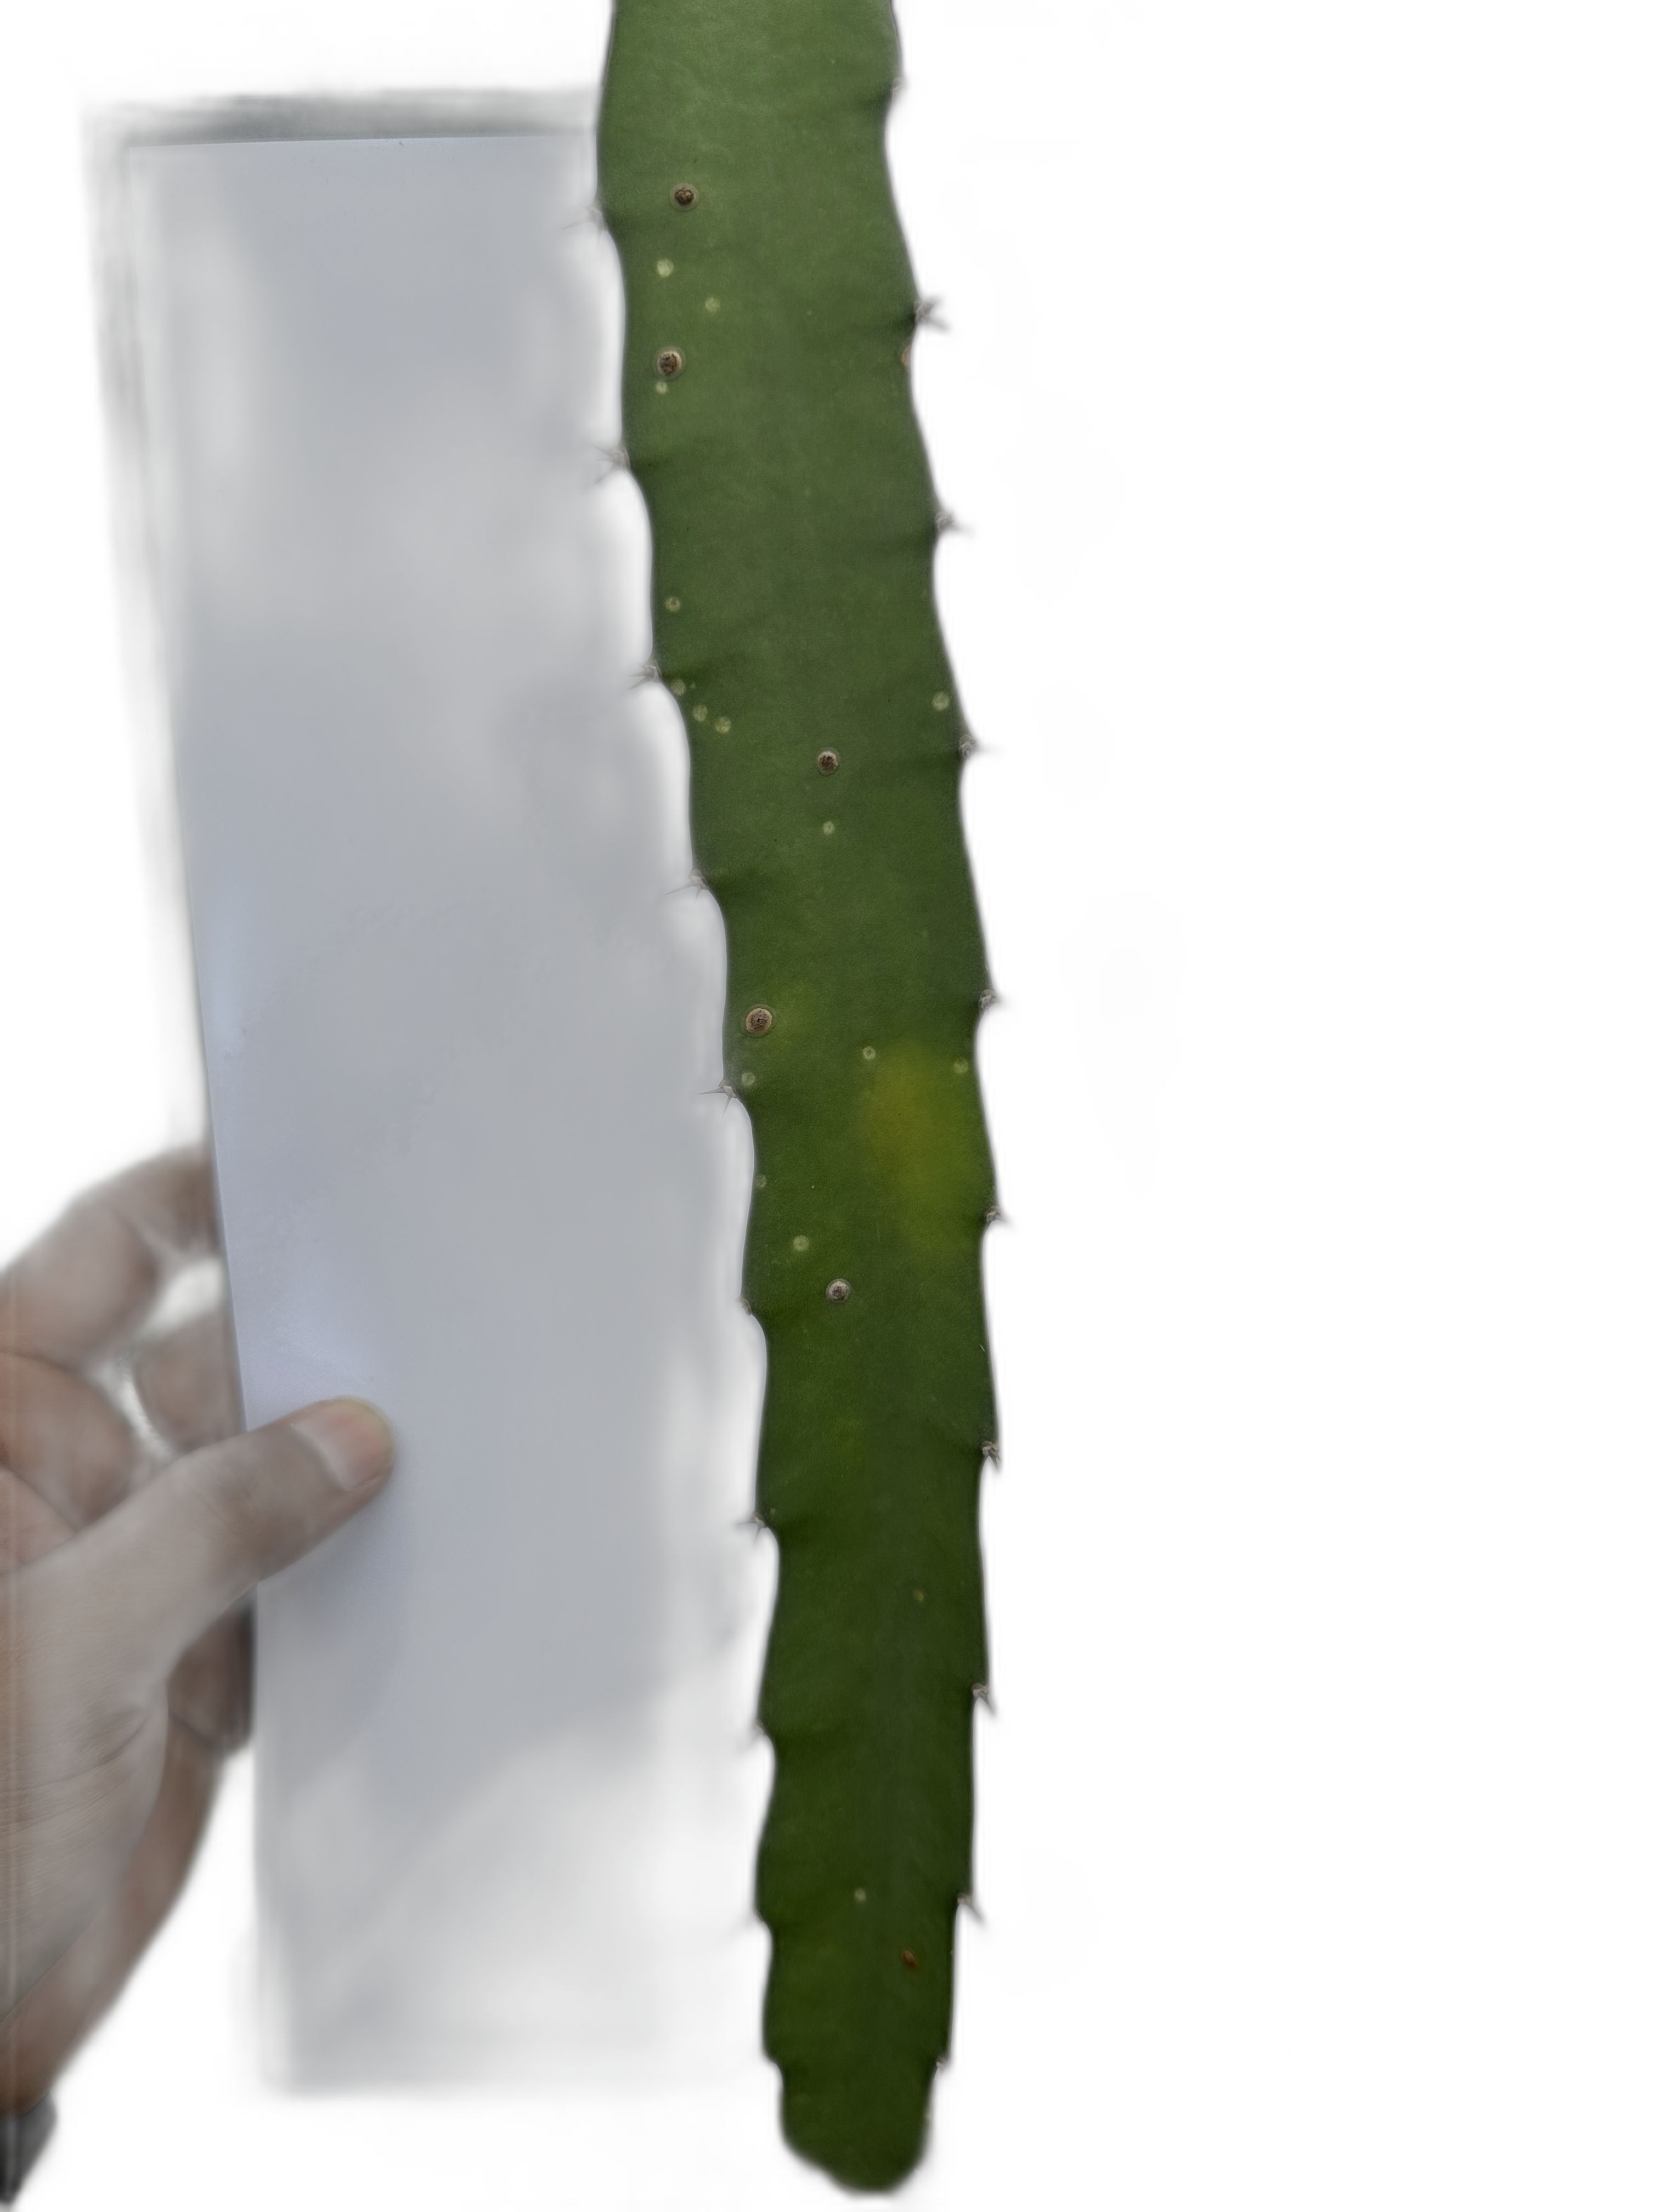
Label: Bad leaf